Operation Abercrombie

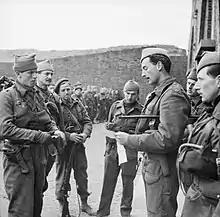
Major Lord Lovat, giving orders to his men before setting out on a commando raid on the French coast near Boulogne, 21 April 1942

The force comprised B and C troops (about 100 men) of No. 4 Commando, 50 men from the Canadian Carleton and York Regiment, (2nd Canadian Infantry Brigade) and some Royal Engineers, under the overall command of Major The Lord Lovat of No.4 Commando.